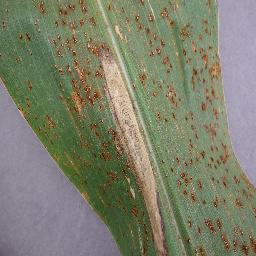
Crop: corn
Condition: (maize)_northern_blight